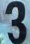
Number: 3